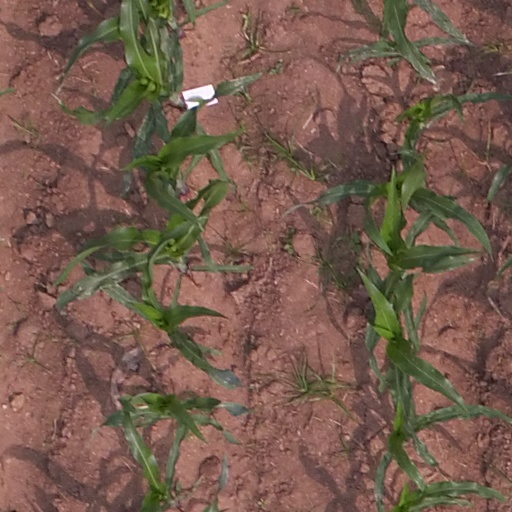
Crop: maize; corn